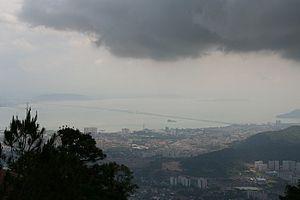
Penang Bridge. Photo Marc Cagninacci
Penang est l'un des États de Malaisie situés sur la côte Nord-ouest de la péninsule Malaise.